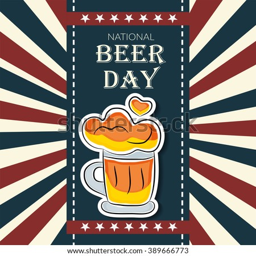
vector illustration of a background for holiday with beer mug .